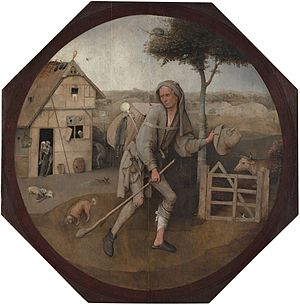
Museum Boijmans Van Beuningen / Nævneværdige værker, i udvalg
Museum Boijmans Van Beuningen er det største kunstmuseum i Rotterdam. Museet blev grundlagt i 1847 på en samling af Frans Jacob Otto Boijmans. I 1958 blev museumssamlingen kraftigt udvidet med Daniël George van Beuningen private samling, i hvilke forbindelse museet fik dets nuværende navn. Hovedparten af kunstværkerne er kommet i museets besiddelse gennem de to nævnte private samlinger, men også en del andre har bidraget gennem årene.